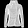
Label: Coat